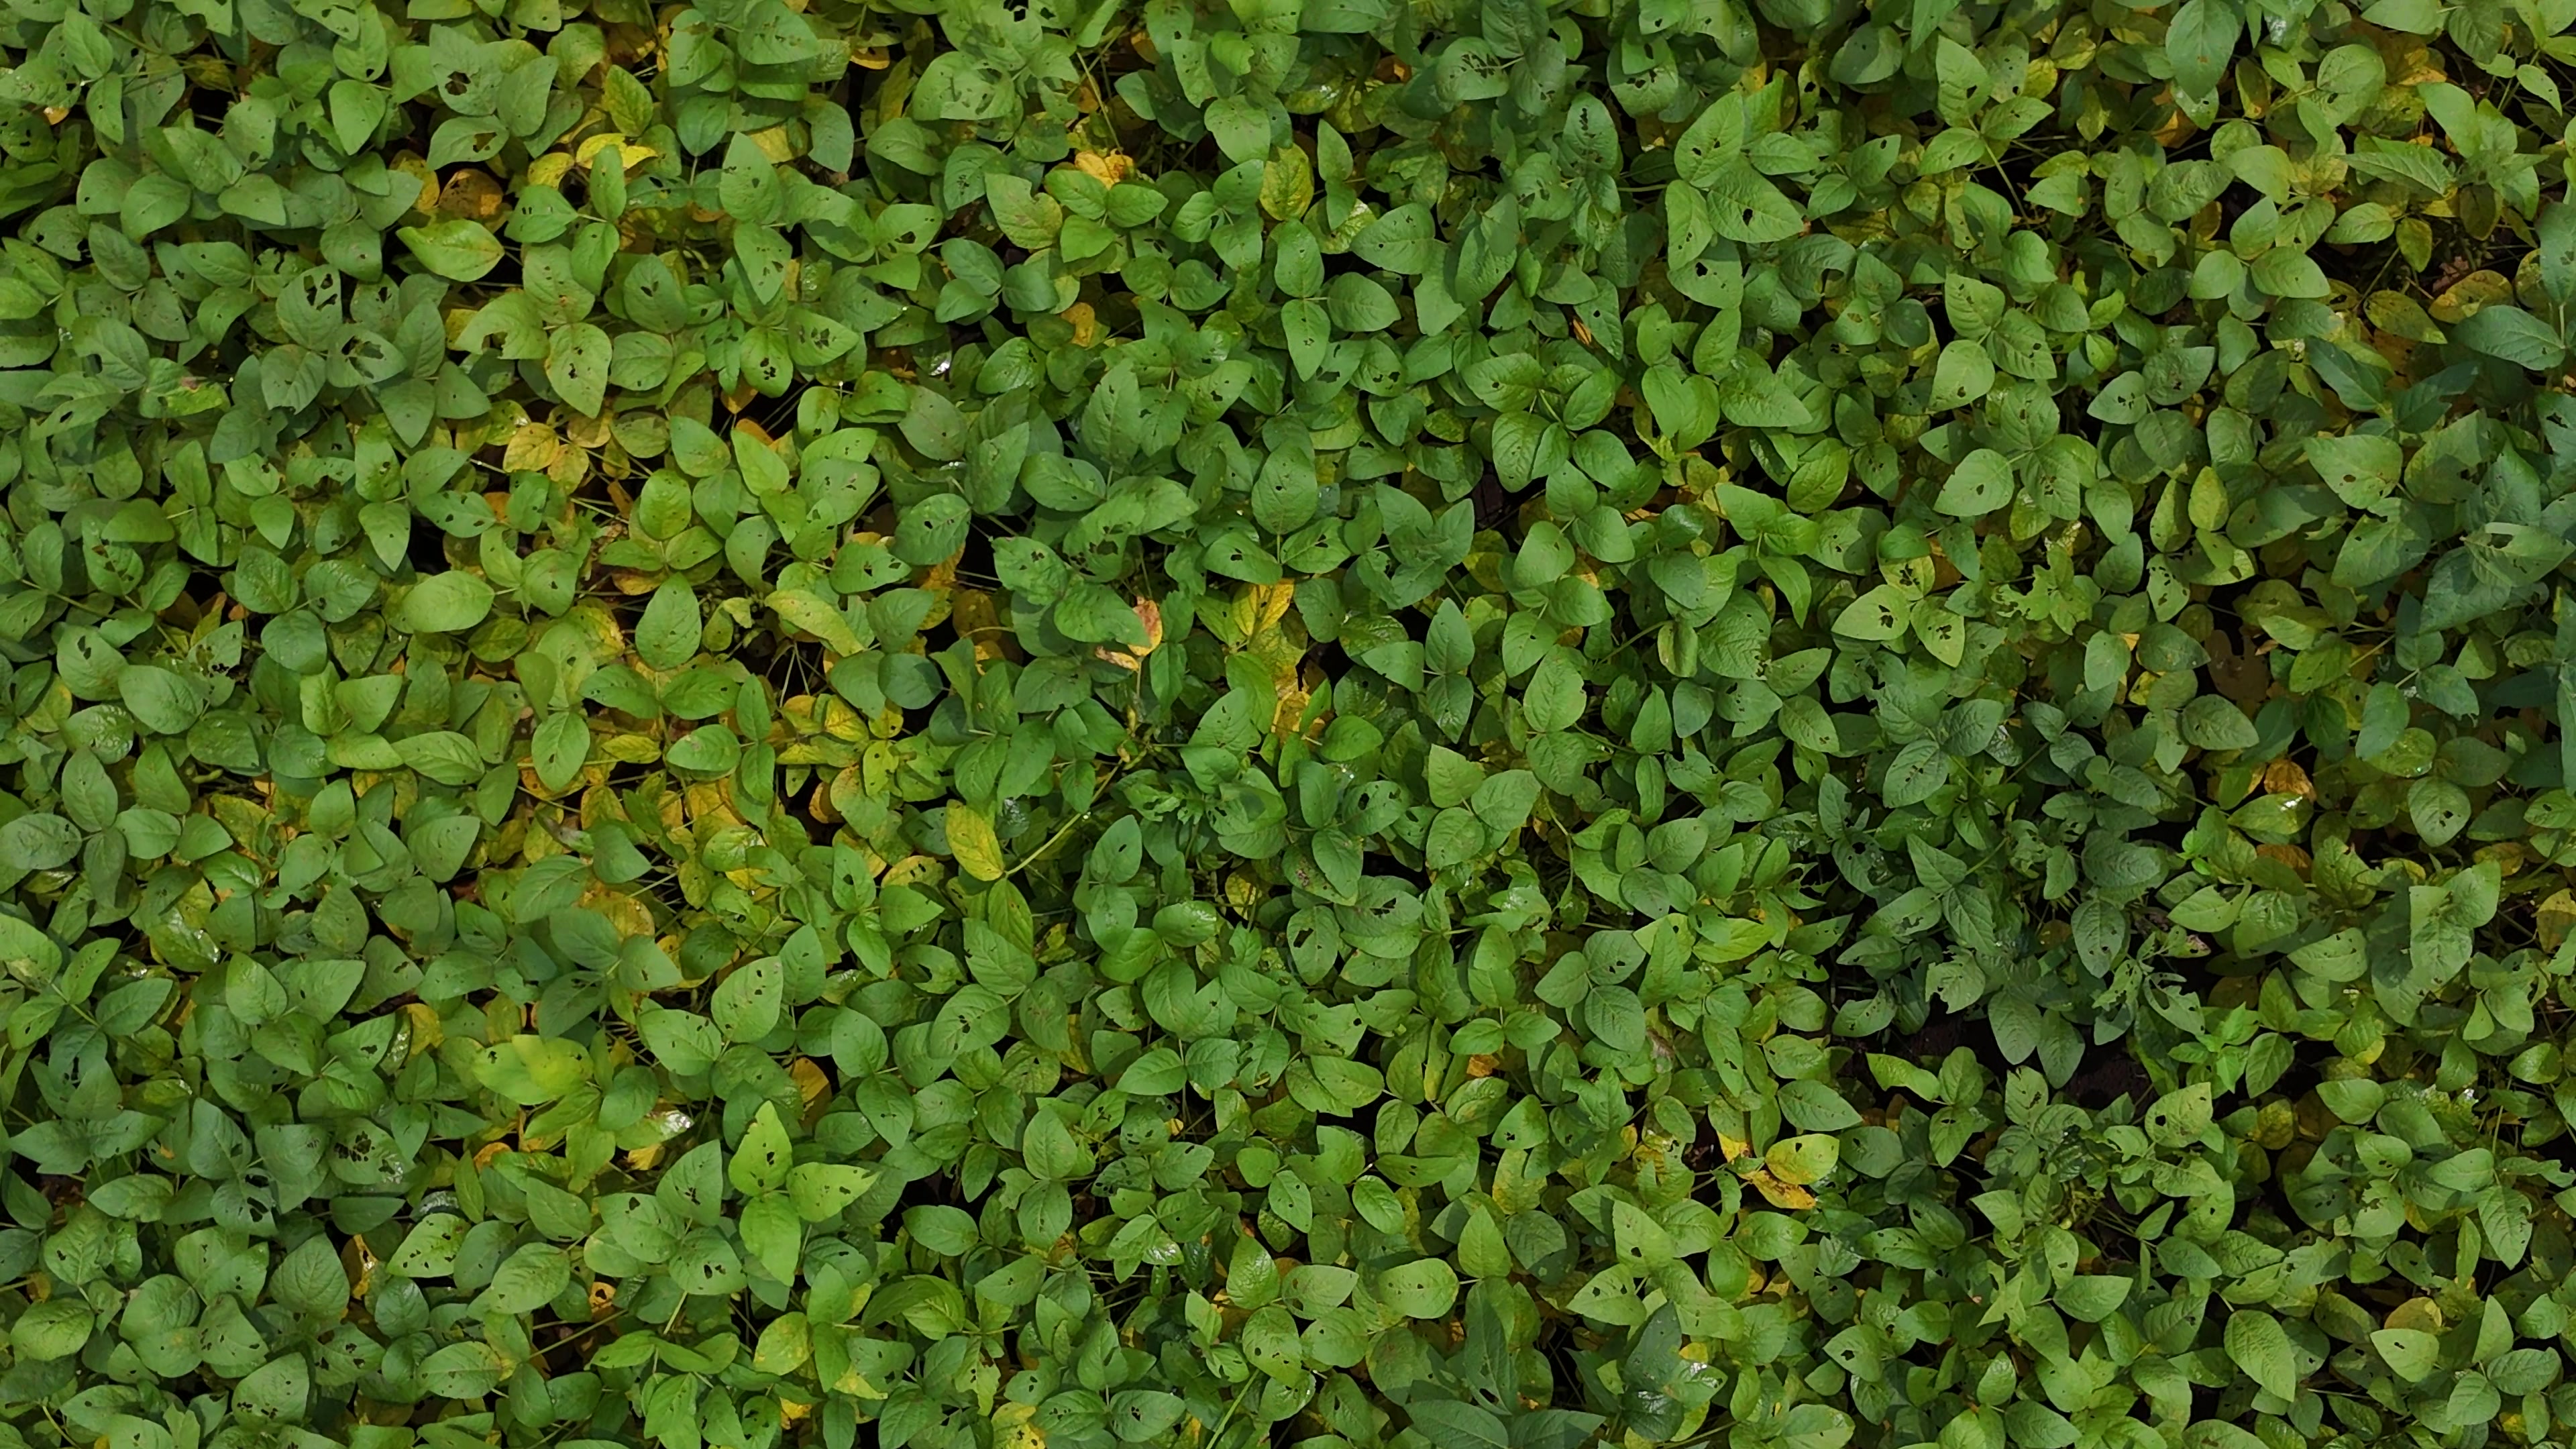
Label: Mosaic